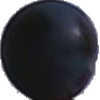
Label: Grape Blue 1